Villa Torlonia (Rome)

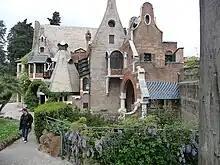
Casina delle Civette

The museum in the villa contains a small collection of pieces of statuary from the Torlonia collection found in the villa and several pieces found in the gardens. Giovanni and Alessandro were for almost a century leading figures in the field of art collecting. The works exhibited were in part produced by Bartolomeo Cavaceppi (1716–1799), an eighteenth-century sculptor, restorer and antiques dealer, following Giovanni's purchase in 1800 of all the works in Cavaceppi's studio.